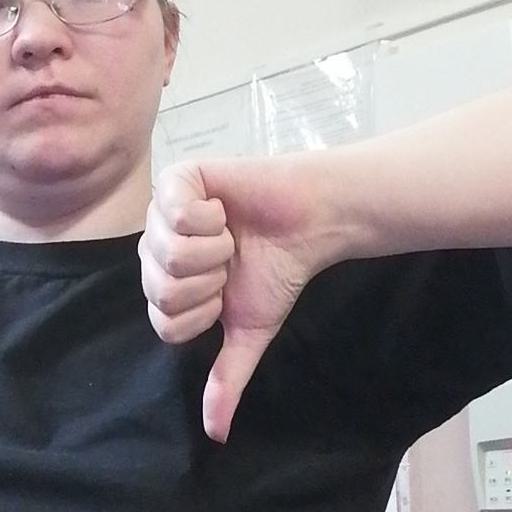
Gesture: dislike